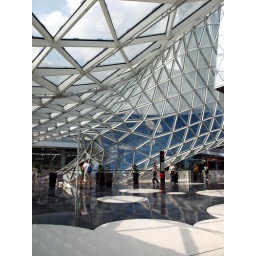
We took a walk around the city and spotted these things along the route.Amazing building along The Zeil.